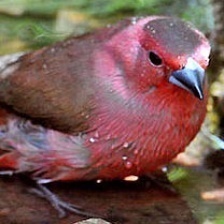
Species: AFRICAN FIREFINCH
Scientific name: LAGONOSTICTA RUBRICATA
ImageNet parent category: house_finch